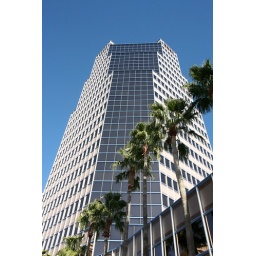
Completed in 1986, the tower is the tallest building in Tucson.